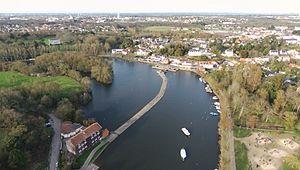
Photo aérienne de la chaussée des moines à Vertou
La chaussée des Moines est un barrage construit sur la Sèvre Nantaise à Vertou, dans le département de la Loire-Atlantique.